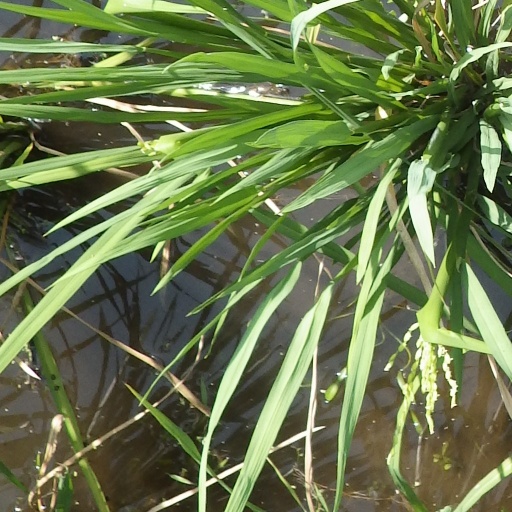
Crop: rice